Eureka, California

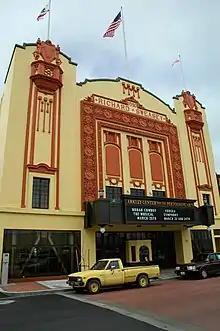
The Richard Sweasey Theater, originally built in 1920, was refurbished to an earlier era in 2007 and serves as the home of the Eureka Symphony.

U.S. Route 101 is the major north and south highway, which connects Eureka to the rest of the North Coast region. The highway connects to Oregon, located approximately to the north, and San Francisco, over to the south. The highway follows city streets through the city, with flow and cross-traffic controlled by traffic signals. Highway 101 enters Eureka from the south as Broadway. As it reaches the downtown area, it splits into a one-way couplet composed of 4th Street and 5th Street. On the north side of the city, northbound and southbound rejoin at the northeast side before the highway becomes a restricted (safety corridor) expressway (to Arcata and points beyond) as double bridges cross the Eureka Slough (mouth of the Freshwater Creek).